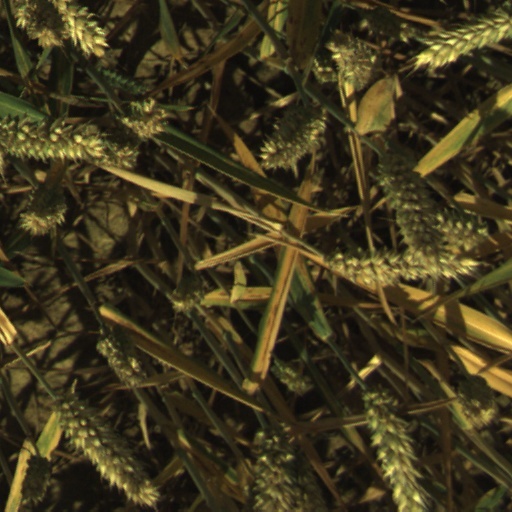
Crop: wheat